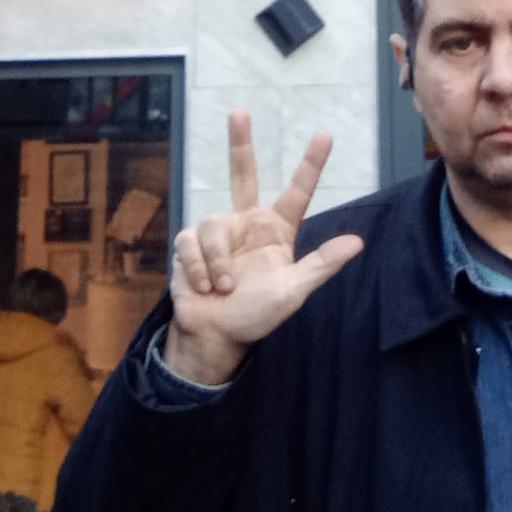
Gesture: three2